Brontë family

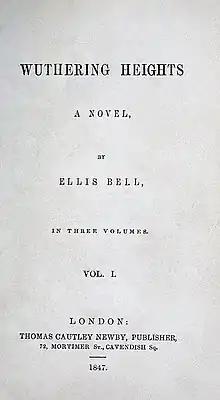
"Wuthering Heights", published 1847 under the pseudonym of Ellis Bell (Emily Brontë)

Anne was not as celebrated as her other two sisters. Her second novel, "The Tenant of Wildfell Hall", was prevented from being republished after Anne's death by her sister Charlotte, who wrote to her publisher that "it hardly appears to me desirable to preserve. The choice of subject in that work is a mistake, it was too little consonant with the character, tastes and ideas of the gentle, retiring inexperienced writer." This prevention is considered to be the main reason for Anne's being less renowned than her sisters.